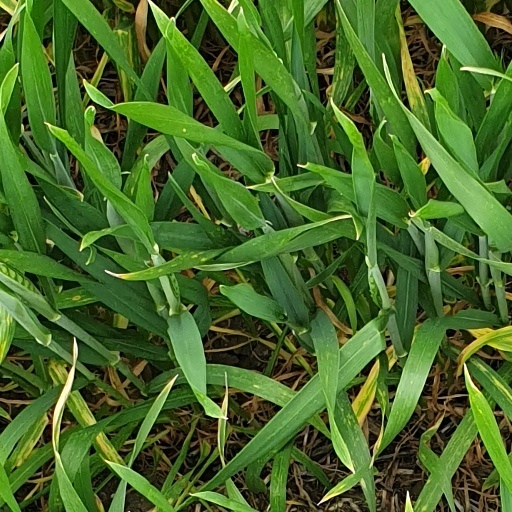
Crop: wheat